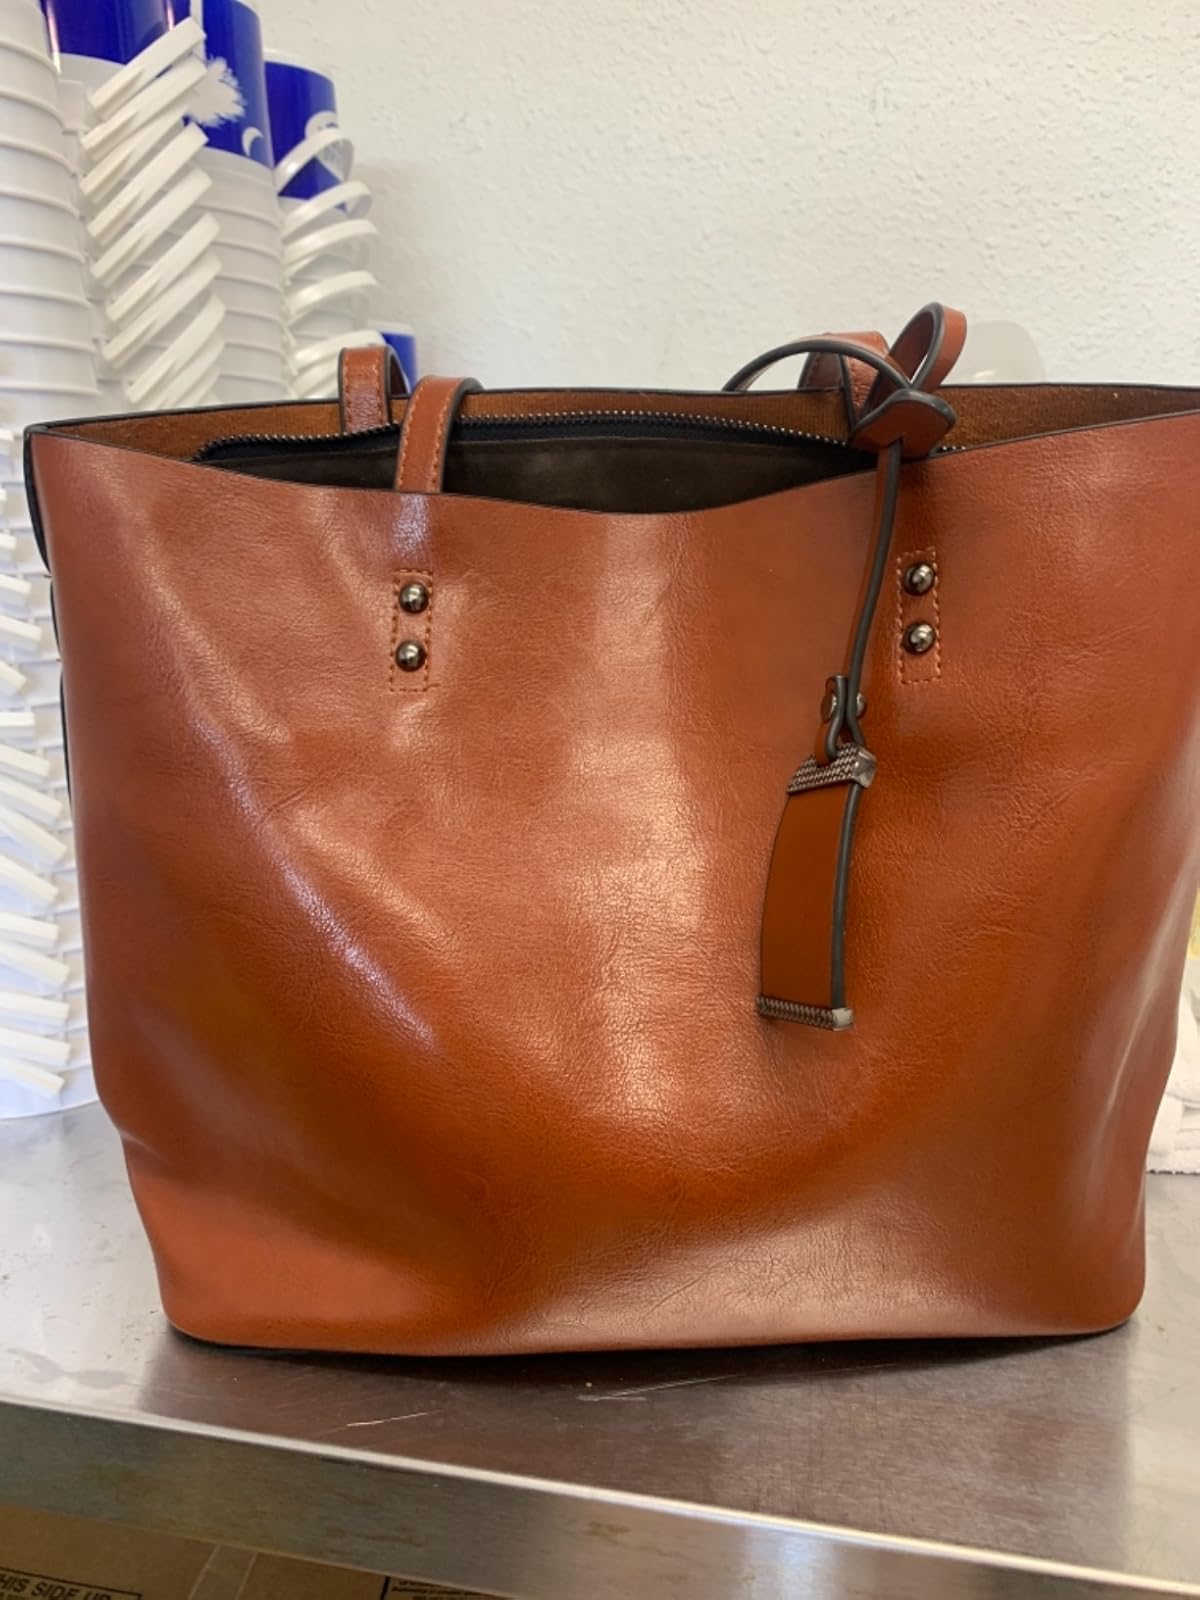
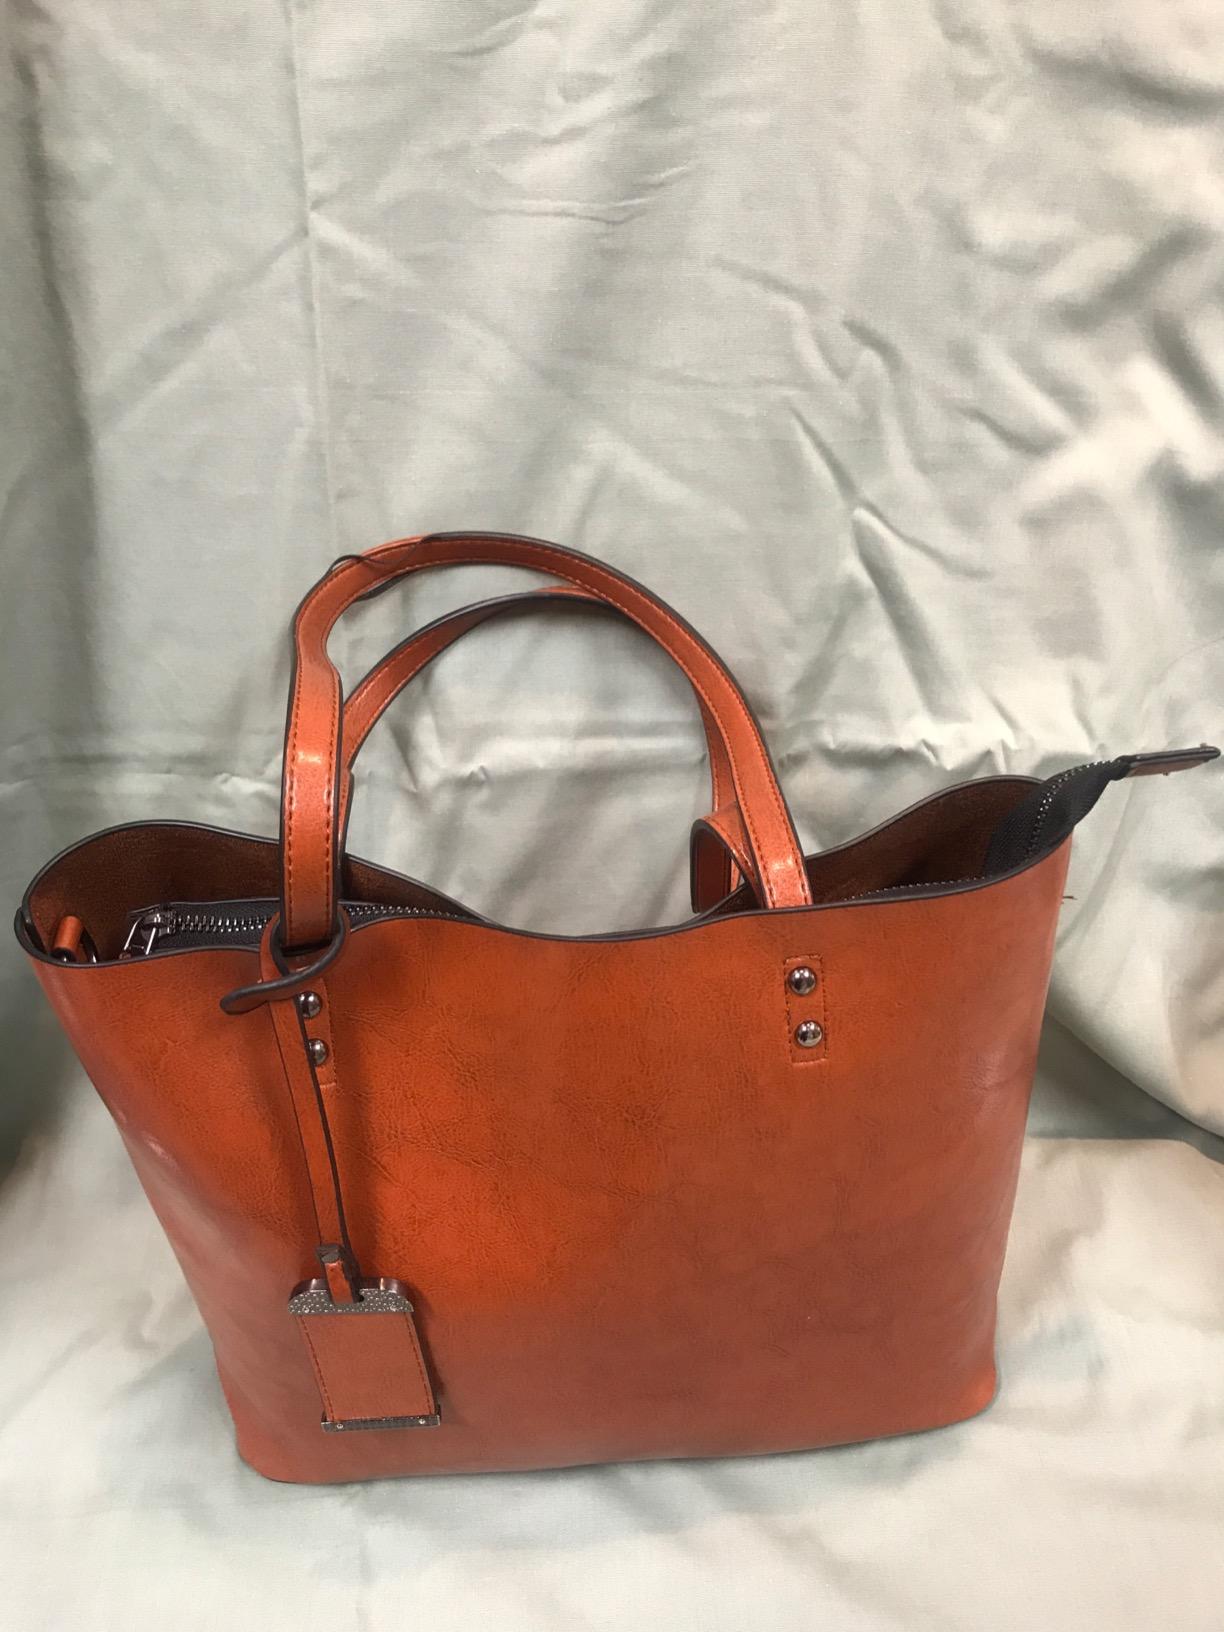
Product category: accessories_handbag
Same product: yes